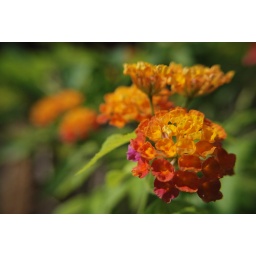
flower in gold n pink